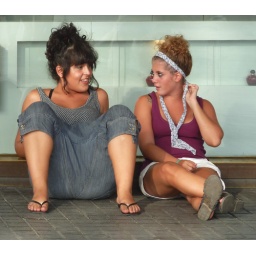
Two local girls sit on the floor of a shopping street in Barcelona